Cathedral Parkway–110th Street station (IND Eighth Avenue Line)

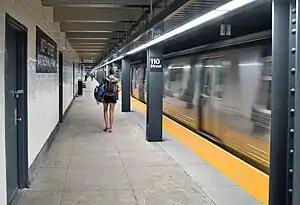
Northbound platform with an R68A B train

The Cathedral Parkway–110th Street station is a local station on the IND Eighth Avenue Line of the New York City Subway. It is located on the Upper West Side of Manhattan, at West 110th Street and Frederick Douglass Boulevard at the northwest corner of Central Park. The station is served by the B on weekdays, the C train at all times except nights, and the A train during late nights only.